The Philadelphia Story (film)

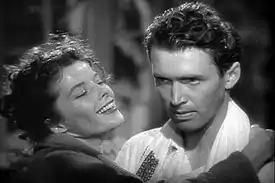
Hepburn as Tracy Lord and Stewart as Mike Connor

Hepburn selected director George Cukor, with whom she had worked for "A Bill of Divorcement" (1932) and "Little Women" (1933), and Barry's friend Donald Ogden Stewart, a writer experienced with adapting plays to the screen. Stewart, who won an Oscar for the script, said that "getting an Oscar for "The Philadelphia Story" was the easiest Oscar you could imagine. All you had to do was get out of the way." He wrote the script while listening to a tape recording of a live performance of the play to ensure that he preserved the lines that received the most laughter.